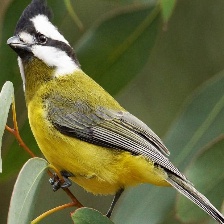
Species: CRESTED SHRIKETIT
Scientific name: FALCUNCULUS FRONTATUS